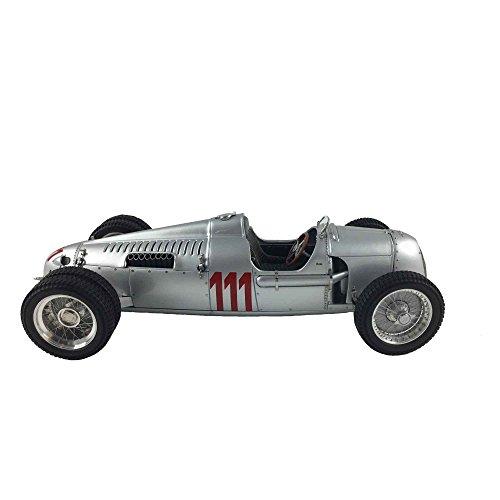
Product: CMC-Classic Model Cars Auto Union Type C 1937 German Hillclimb #111 Struck Limited Edition Vehicle
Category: Toys & Games | Hobbies
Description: Functional doors and hoods.
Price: $344.97
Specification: ProductDimensions:4x3x10inches|ItemWeight:3pounds|ShippingWeight:3.25pounds(Viewshippingratesandpolicies)|DomesticShipping:ItemcanbeshippedwithinU.S.|InternationalShipping:ThisitemcanbeshippedtoselectcountriesoutsideoftheU.S.LearnMore|ASIN:B072JPRS6B|Itemmodelnumber:M-162|Manufacturerrecommendedage:18yearsandup